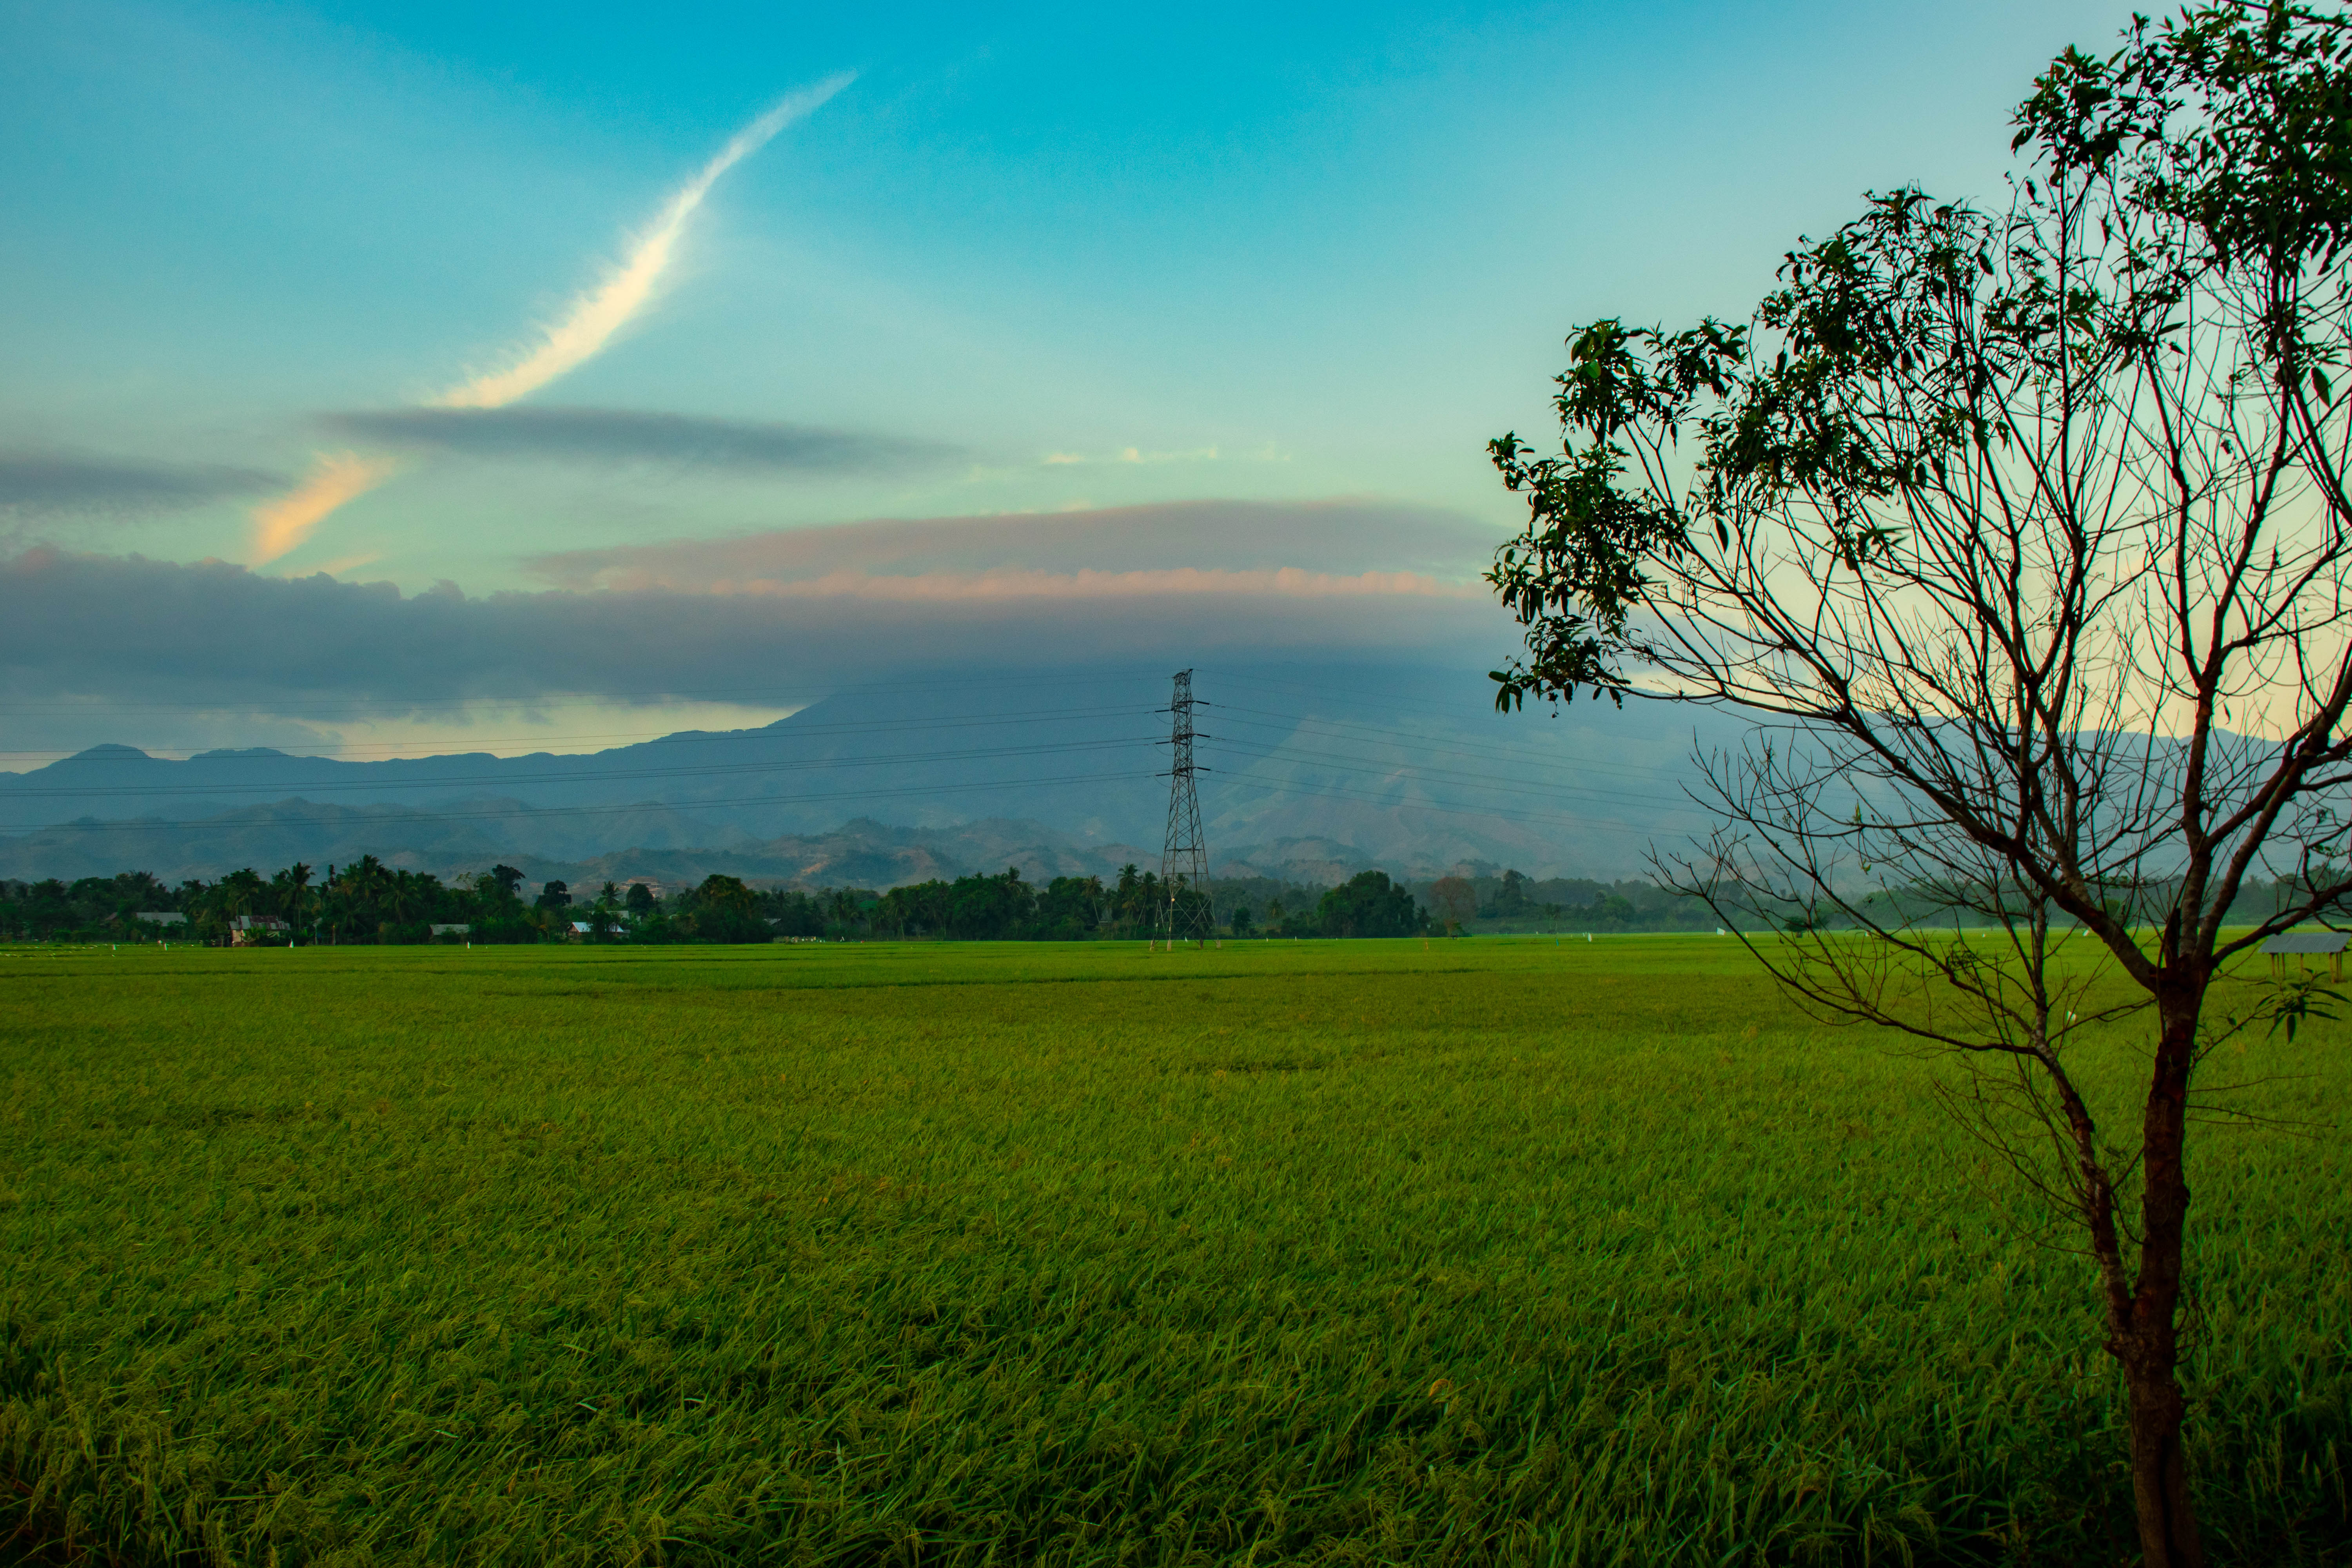
rice fields, trees, mountains, sky, green, natural landscape, nature, field, grassland, tree, paddy field, natural environment, atmospheric phenomenon, rural area, meadow, cloud, plain, morning, pasture, grass, landscape, farm, agriculture, sunlight, atmosphere, spring, prairie, evening, horizon, crop, plant, land lot, meteorological phenomenon